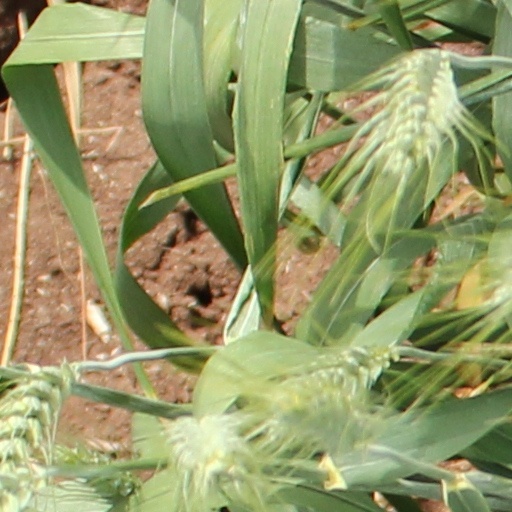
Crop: wheat